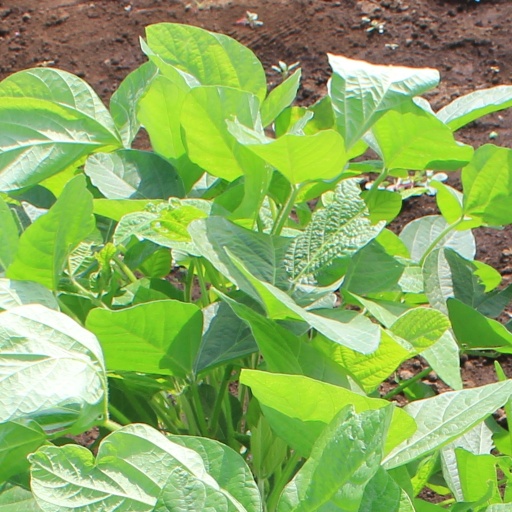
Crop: soybean